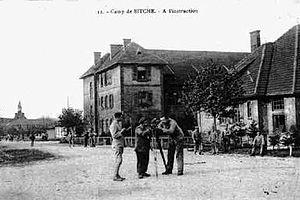
Le camp de Bitche est un camp militaire français situé à Bitche, dans le département de la Moselle, à proximité de la frontière avec l'Allemagne. D'une superficie de 3 468 hectares, il abritait le 128ᵉ Régiment d'infanterie. Depuis août 2009, il est géré par le 16ᵉ bataillon de chasseurs à pied.